Dionysius Soter

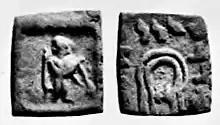
Coin of Dionysius Soter

Dionysius Soter (epithet means "the Saviour") was an Indo-Greek king in the area of eastern Punjab.